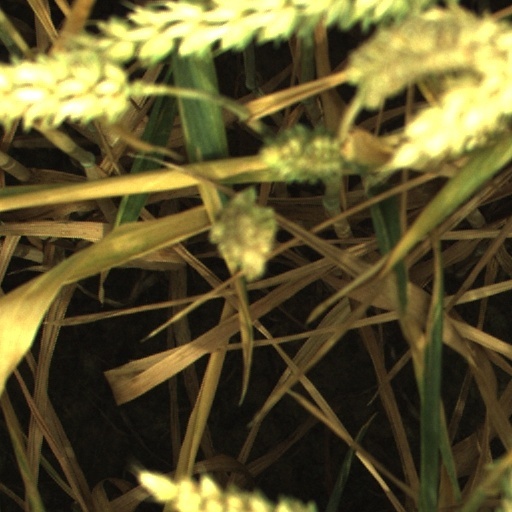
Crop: wheat